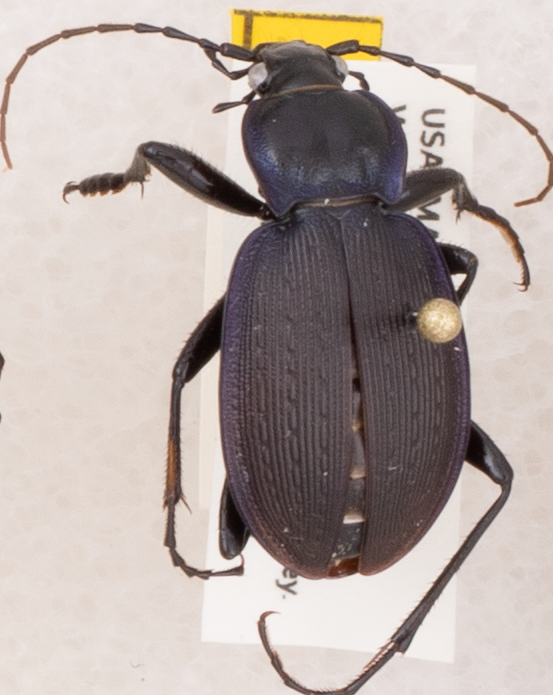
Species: Carabus goryi
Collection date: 2019-06-04
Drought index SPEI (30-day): -0.1
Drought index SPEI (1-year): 2.09
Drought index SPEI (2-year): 2.09